Order of Glory (Armenia)

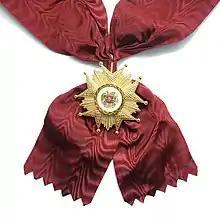
AR Order of Glory

Foreign heads of state and government, heads of international organizations, spiritual leaders (religious figures) are awarded with this decoration.